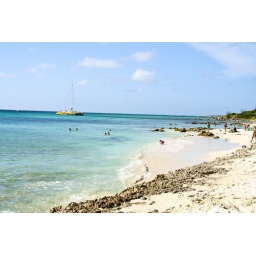
This beach is steps from the house we are staying in